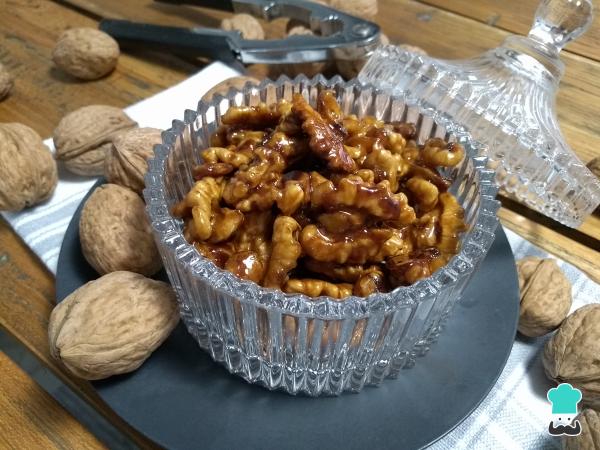
Una vez que las nueces caramelizadas caseras estén frías, ya podrás consumirlas. Comprobarás que algo tan sencillo y tan rápido de hacer no pasará desapercibido, de manera que esta es una excelente idea para tu menú de Navidad. Puedes acompañarlas con algún tipo de queso curado y algunas uvas o mezclaras con yogur natural. Así mismo, puedes servir las nueces caramelizadas con nata montada y preparar, así, un sencillo y rápido postre.